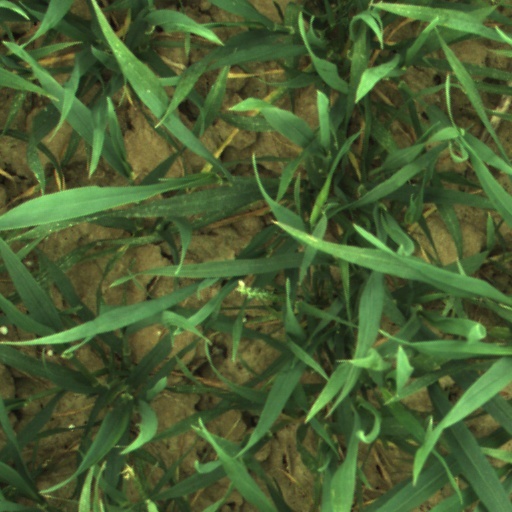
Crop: wheat